Veiled Alliance

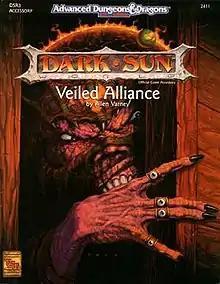

Veiled Alliance is an accessory for the 2nd edition of the "Advanced Dungeons & Dragons" fantasy role-playing game, published in 1992.